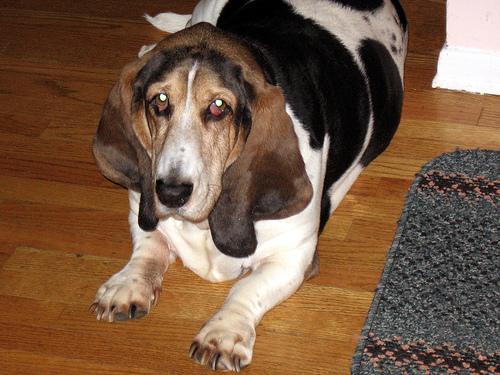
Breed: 241-n000100-basset